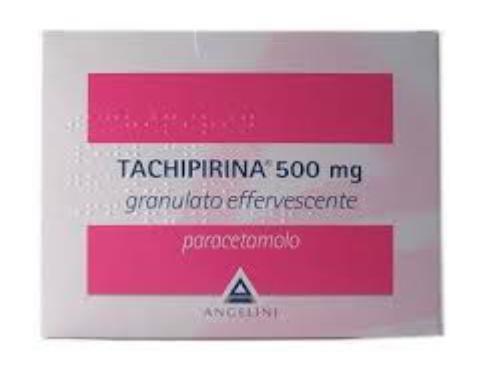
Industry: Medical